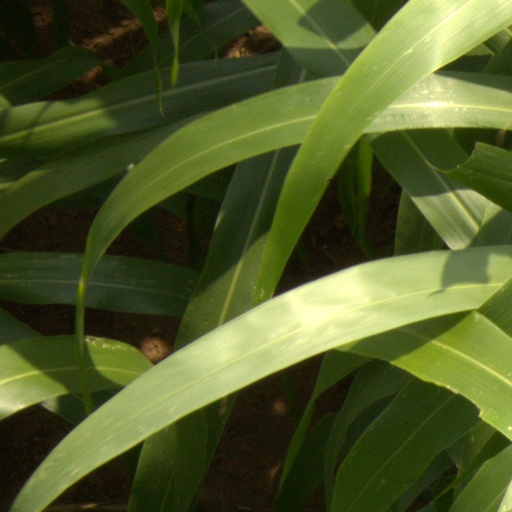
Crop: sorghum